Deborah Santana

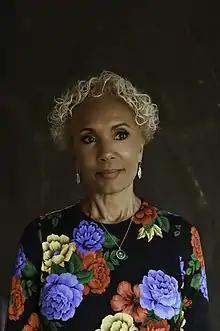
Santana in 2019

Deborah Sara Santana (née King, born January 30, 1951) is a peace and social justice activist for women and people of color, business manager and author. She is the former wife of musician Carlos Santana.